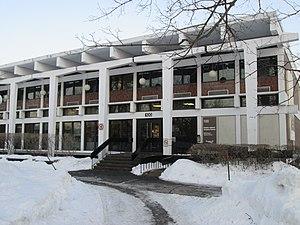
Vue de la Bibliothèque Jacques-Ferron, faisant partie du réseau des bibliothèques publiques de Longueuil (Québec, Canada)
Longueuil est une ville du Québec, au Canada, située sur la rive sud du fleuve Saint-Laurent, face à Montréal. Elle forme le cœur de l'agglomération de Longueuil, le secteur le plus urbanisé de la région de la Montérégie et de la banlieue sud de Montréal.